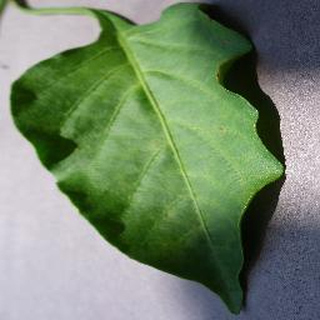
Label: healthy_bell_pepper